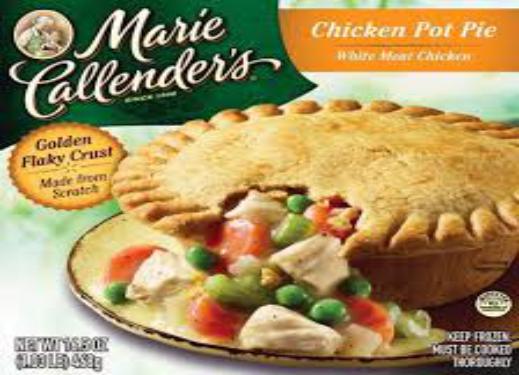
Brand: Marie Callender's
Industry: Food